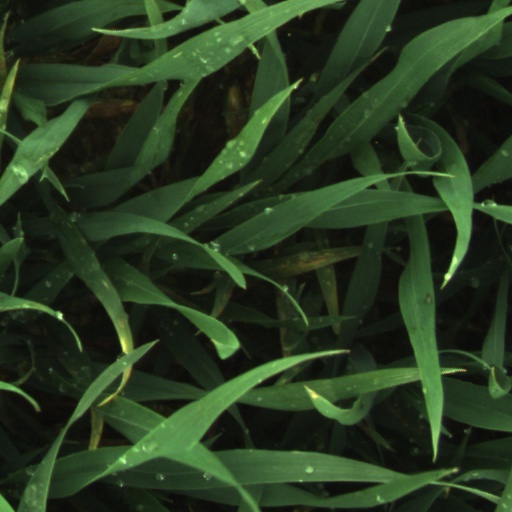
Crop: wheat